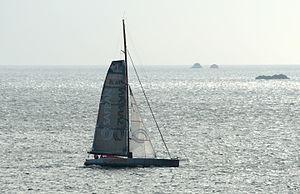
Safran est un voilier monocoque de course au large appartenant à la classe des 60 pieds IMOCA, mis à l'eau en 2007. Premier né de la collaboration entre le cabinet d'architectes VPLP, spécialiste du multicoque, et Guillaume Verdier, et bénéficiant du soutien technique et financier du groupe Safran, ce 60 pieds marque une évolution importante dans la construction de ce type de voilier, en alliant légèreté et puissance, avec une carène aux bouchains très vifs et aux formes pleines à l'avant, ainsi que des dérives courbes portantes. Il est depuis considéré comme l'un des voiliers références du circuit IMOCA.